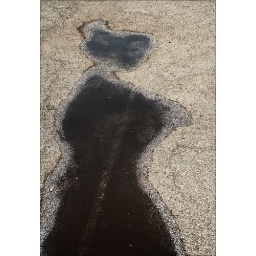
water on the sidewalk in Rome, Italy.Isn't it funny that in Italy even random stuff on the street can look like artwork!